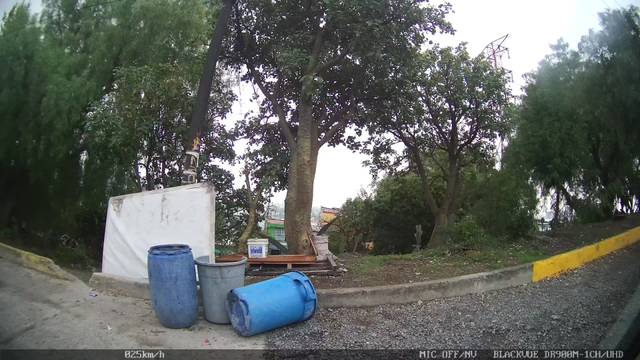
Region: Mexico
Coordinates: 19.553, -99.221